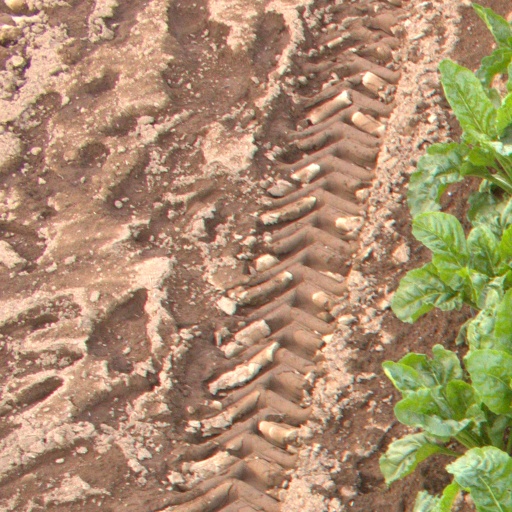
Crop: sugar beet